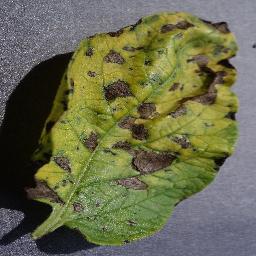
Label: Potato___Early_blight